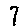
Label: 7